Myomesin

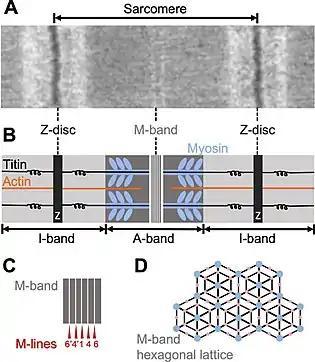
Sarcomere and M-band structure. (a) electron micrograph of mouse heart muscle sarcomere. (b) diagram of sarcomere layout from (a). Myosin thick filaments are blue, thin actin filaments are orange, Z-discs are black, and the M-band is grey/white. (c) schematic of M-band composition of M-lines. (d) M-band hexagonal lattice based on electron microscopy sections. Blue circles represent myosin, pink circles represent linking filaments, and black lines are the positions of the linking material.

Myomesin plays an important role in the structure of sarcomeres. They are found in the M-band region of the sarcomere, between the thick filaments (myosin). Its main purpose in this setting is to provide structural integrity by linking the antiparallel myosin fibers and titin filaments which are connected to the Z-discs. These myosin filaments form a hexagonal lattice with titin and myomesin. This shape allows the M-band to withstand large conformational changes during muscle contraction and return to their original shape upon relaxation. Since the Z-disc region of the sarcomere is very stiff and unable to bend for contraction, the elastic activity of myomesin in the M-band is what makes muscle contraction possible as it acts as a molecular spring.